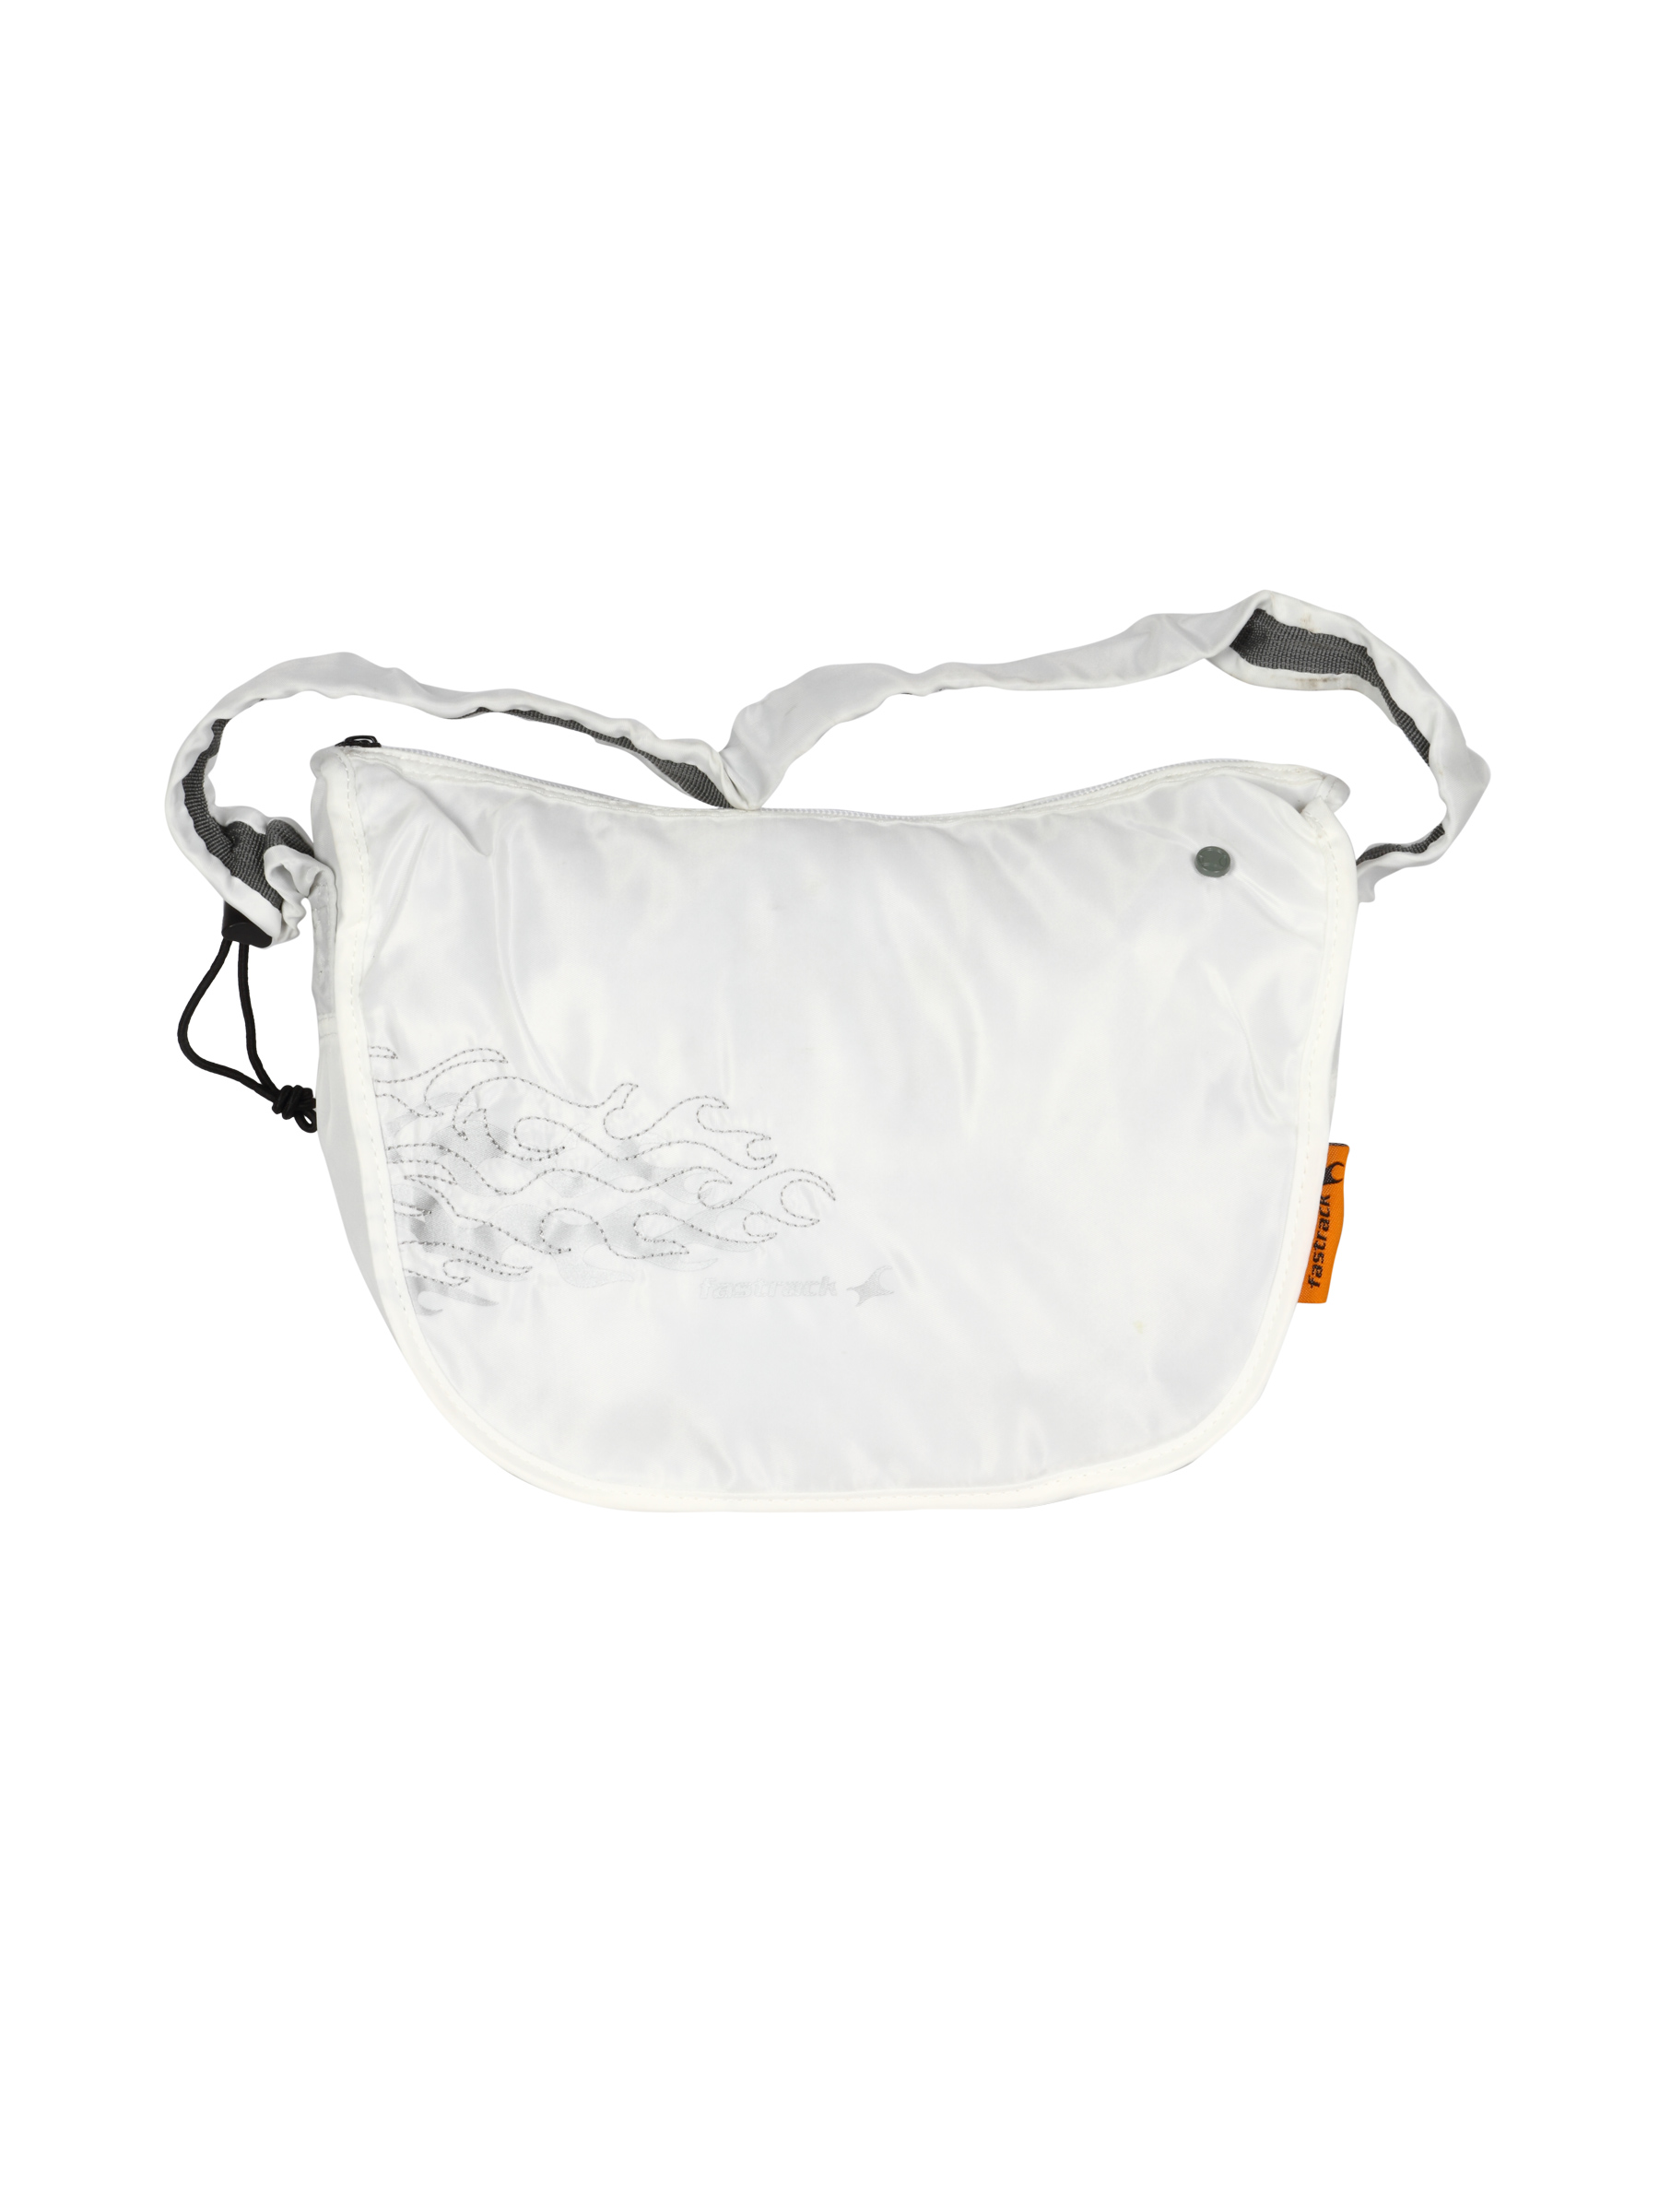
Fastrack Women White Handbag
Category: Accessories / Bags / Handbags
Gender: Women
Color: White
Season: Winter 2016
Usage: Casual